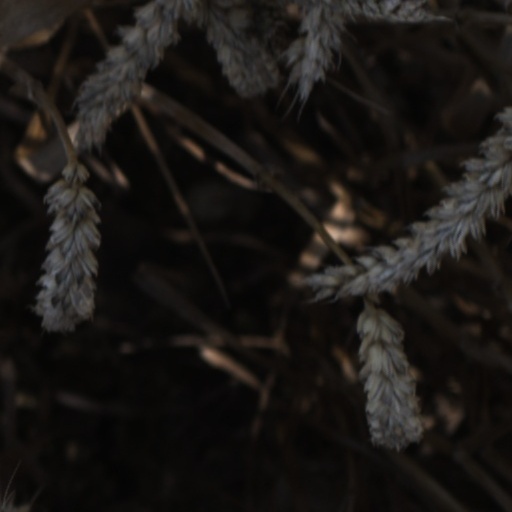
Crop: wheat